National Zoo of Malaysia

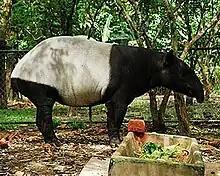
Malayan tapir

These indoor exhibits are home to fruit bats, the largest bat in the world, and sometimes called flying foxes, as well as mouse deer.